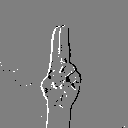
ASL letter: u